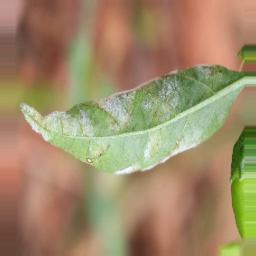
Label: powdery mildew